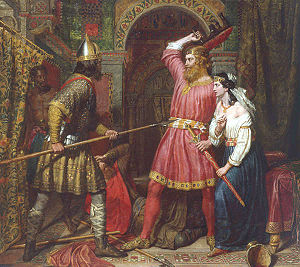
Rosamond
Mordet på Alboin, langobardernes konge af Charles Landseer (1856)
"Rosamond var en germansk prinsesse og langobardernes dronning fra 568 til 572. Hun var datter af Kunimond, kongen af den germanske stamme gepiderne, og hustru til Alboin konge af langobarderne. Navnet Rosamond er af gammel germansk oprindelse og betyder ""hestebeskytter"".